Harry Bridges

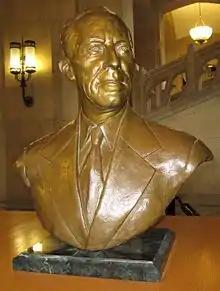
Bust of Harry Bridges at the University of Washington

In mid-July 1939, hearings took place at the Angel Island Immigration Station to deport Bridges. Government witnesses included Major Lawrence Milner and ex-communist official John Lewis Leech. While Leech held fast to his testimony, Milner confessed to perjury, for which the Bridges defense team demanded indictment, although there is no evidence Milner was ever indicted.